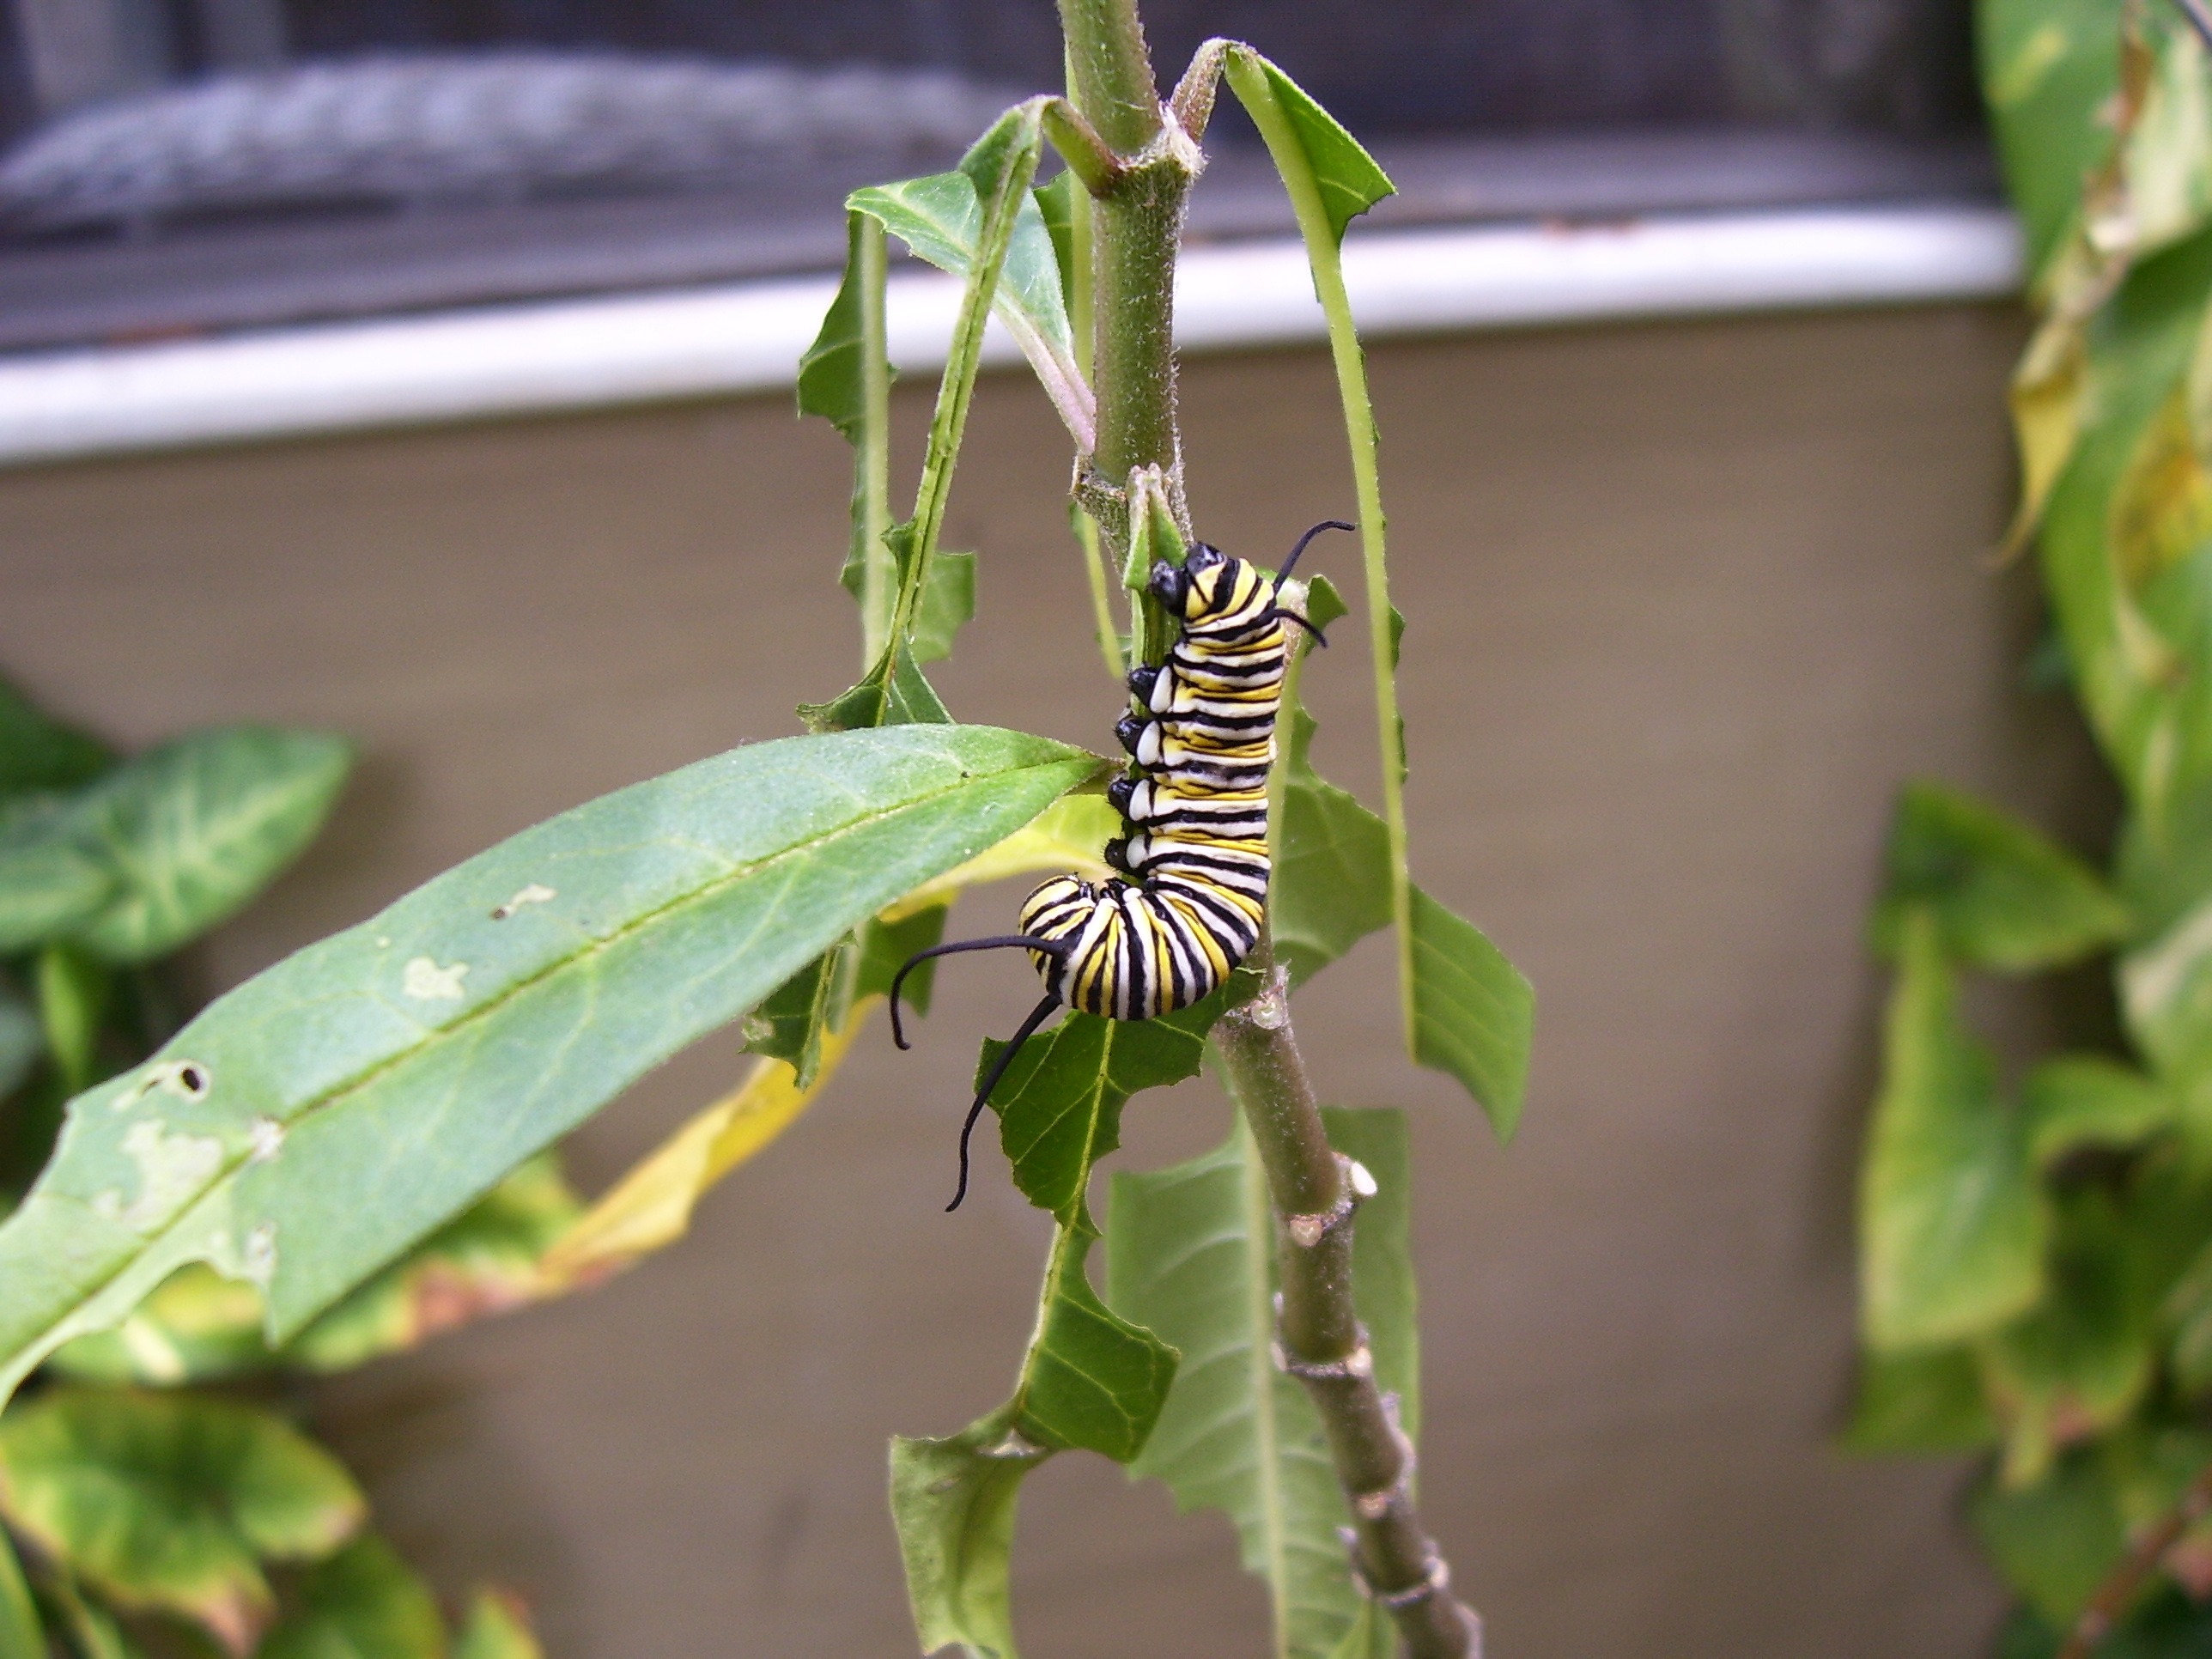
nature, outdoor, branch, growth, plant, leaf, flower, green, insect, scenery, botany, butterfly, flora, fauna, invertebrate, greenery, caterpillar, monarch, close up, leaves, outside, milkweed, macro photography, arthropod, plant stem, moths and butterflies